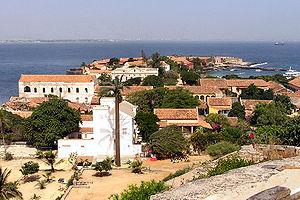
L'île de Gorée, ou simplement Gorée, est à la fois une île de l'océan Atlantique nord située dans la baie de Dakar et l'une des 19 communes d'arrondissement de la capitale du Sénégal. C'est un lieu symbole de la mémoire de la traite négrière en Afrique, reconnu officiellement par l’Organisation des Nations unies en 1978 : Gorée, « île-mémoire » de cette tragédie, fut ainsi l’un des tout premiers lieux à être portés sur la liste du patrimoine mondial gérée par l'Organisation des Nations unies pour l'éducation, la science et la culture.
Cet article recense les monuments et sites historiques de la région de Dakar au Sénégal.